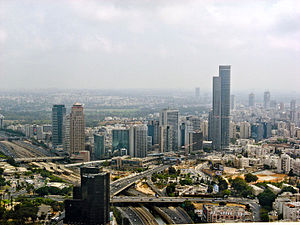
Ramat Gan
Ramat Gan er en forstad til Tel Aviv beliggende nord for Giv'Atayim og vest for Bnei Brak i Israel. Byen, der har 152.596 indbyggere, blev grundlagt som et landbrugssamfund i 1921 med dyrkning af hvede, byg og vandmeloner. Efterhånden flyttede der flere mennesker til dette grønne område og det har siden udviklet sig til en storby med handel og industri.